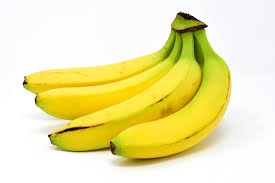
Label: banana